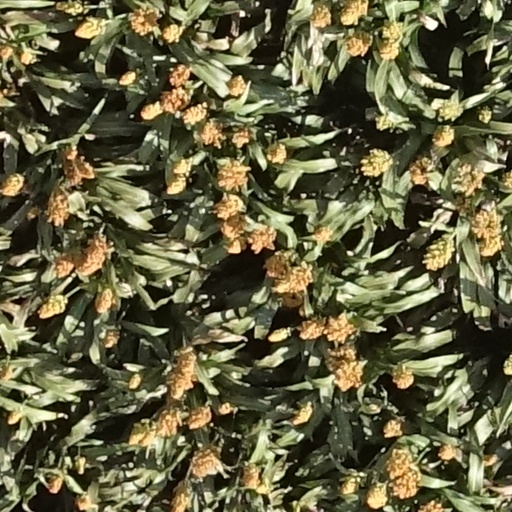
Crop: sorghum